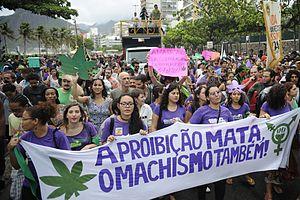
La possession de cannabis au Brésil pour consommation personnelle est passible d'emprisonnement de 5 à 15 ans, en plus d'impliquer un avertissement, des travaux d'intérêt général ainsi qu'un stage d'éducation sur les effets de la consommation de drogues.